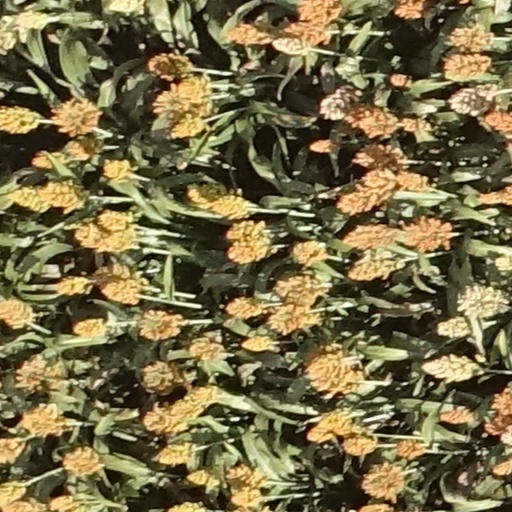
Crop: sorghum